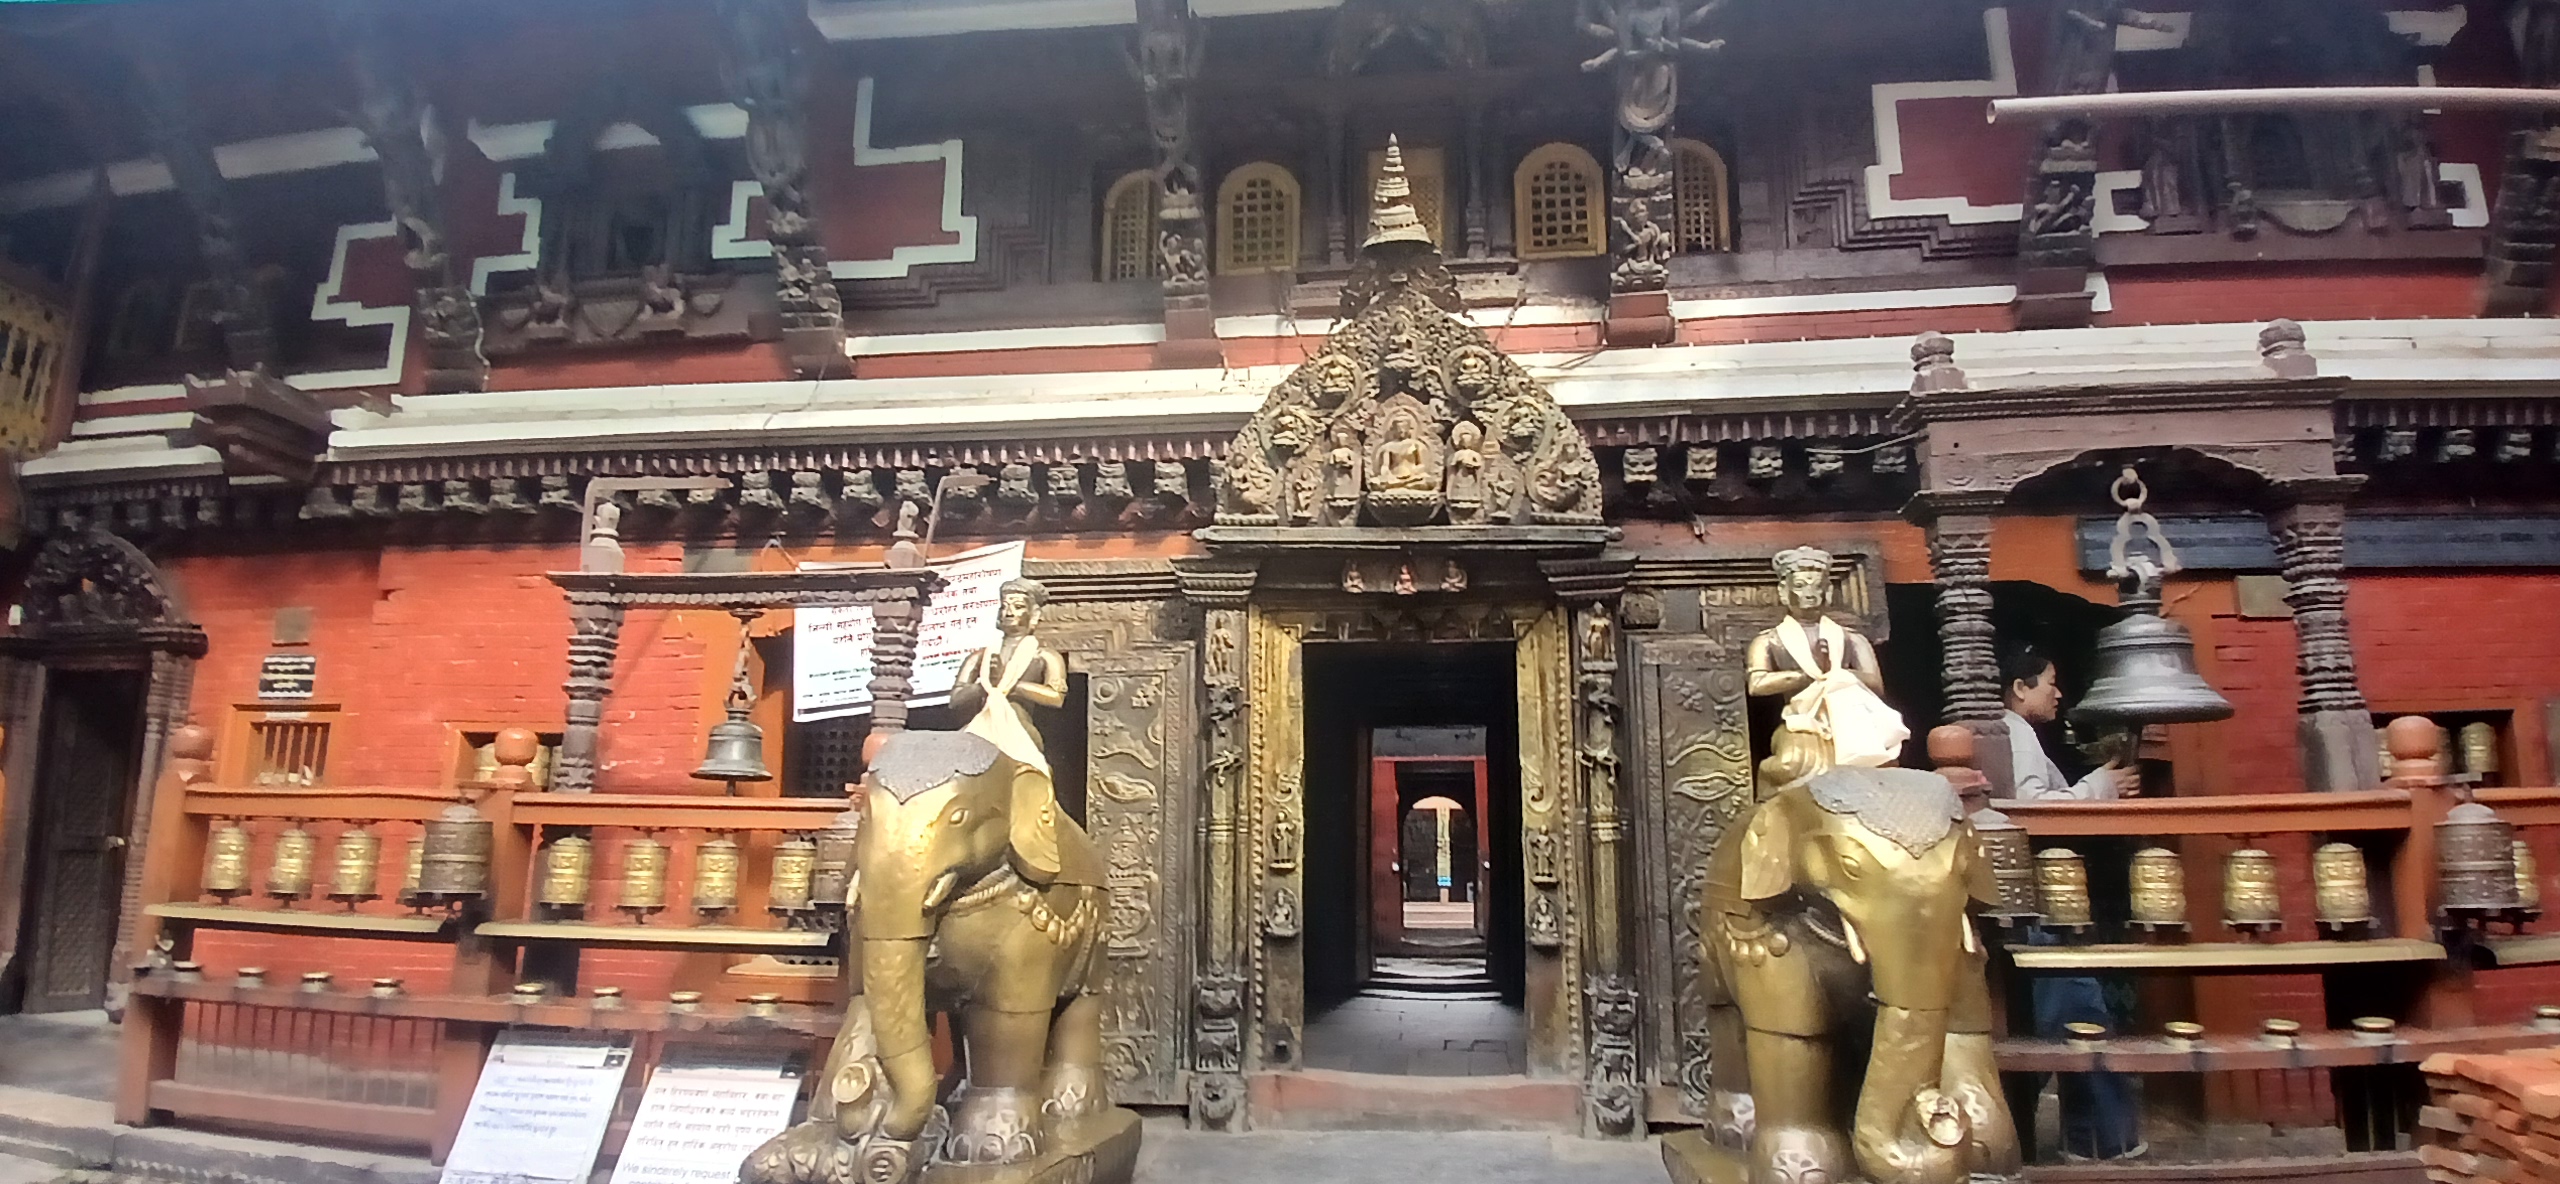
Heritage site: Hiranya_Varna_Mahavihar_Golden_Temple